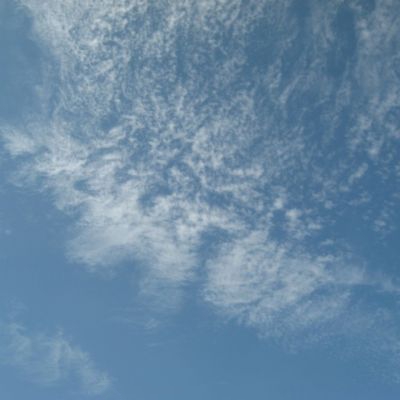
Cloud type: Cirrocumulus (Cc)